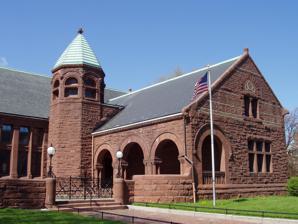
Building: Converse Memorial Library
Country: United States of America
Year built: 1885
United States historic place Converse Memorial Library U.S. National Register of Historic Places U.S. National Historic Landmark Converse Memorial Building Show map of Massachusetts Show map of the United States Location 36 Salem Street, Malden, Massachusetts Coordinates 42°25′39″N 71°3′59″W / 42.42750°N 71.06639°W / 42.42750; -71.06639 Area 1 acre (0.40 ha) Built 1885 Architect H. H. Richardson ; Shepley, Rutan & Coolidge ; Newhall & Blevins Architectural style Richardson Romanesque NRHP reference No. 85002014 Significant dates Added to NRHP September 05, 1985 Designated NHL December 23, 1987 The Converse Memorial Library – also known as Converse Memorial Building – is a historically significant building designed by noted American architect Henry Hobson Richardson . From 1885 to 1996, it housed the Malden Public Library, which now occupies a modern building adjacent to it. The former library is located at 36 Salem Street, Malden, Massachusetts . The building was a gift of Elisha S. and Mary D. Converse in memory of their murdered son, Frank Eugene Converse, who was the victim of the first bank robbery/murder in North America . It was constructed 1883-1885 in an overall L-shape, with a facade of brown Longmeadow sandstone , a tower rising from the L's inner corner, and a heavily arched entry porch set within the L's short arm. The main library room is 50 x 36 feet and finished in elaborately carved white oak with a high, vaulted ceiling. Its furniture was designed by Richardson and manufactured by the Boston firm of A. H. Davenport and Company . In 1896 two additions were made to the building, designed by Richardson's successor firm, Shepley, Rutan & Coolidge .  One gable-roofed wing extends the building to the rear, along Park Street, following the same general lines of the existing structure.  The other addition was a flat-roofed rectangular stack area also attached to the rear.  An octagonal gallery space further extended the rear in 1916, designed by Newhall & Blevins . The Converse Memorial Building was the last of Richardson's library designs, and is generally considered among his finest works. It was designated a National Historic Landmark in 1987. In Popular Culture The interior of the library's historic wing provided the setting for a scene in the movie Ted 2 , starring Mark Wahlberg and Amanda Seyfried . See also National Register of Historic Places listings in Middlesex County, Massachusetts List of National Historic Landmarks in Massachusetts References